Monica Witt

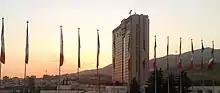
Parsian Azadi Hotel, August 2015

Witt attended another Hollywoodism conference at the Parsian Azadi Hotel in February 2013. While in Tehran, Witt spoke with Kevin Barrett saying "she had been involved in horrific war crimes with the Air Force, […] And she just felt really bad about it." Witt also participated in more, similar anti-American videos as before. Beginning in July 2013, Witt repeatedly searched Facebook for former counterintelligence coworkers, including an intelligence operative who worked with Witt's previous special access program, and the spouse of another. On 25 August 2013, Witt emailed Hashemi with evidence of her good faith, genuineness, qualifications, and/or achievements, as well as a "conversion narrative", a chronological work history, and Witt's DD Form 214. Nine minutes later, Hashemi forwarded the email to "an email address associated with Iran." On 28 August 2013, Witt boarded a flight from Dubai to Tehran ("I'm signing off and heading out! Coming home ☺.") and officially defected to Iran.